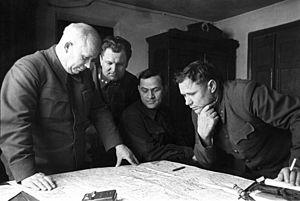
Nikita Sergueïevitch Khrouchtchev, né le 3 avril 1894 à Kalinovka, dans l'Empire russe, et mort le 11 septembre 1971 à Moscou, est un homme d'État soviétique qui dirigea l'URSS durant une partie de la guerre froide. Il fut premier secrétaire du Parti communiste de l'Union soviétique de 1953 à 1964 et président du conseil des ministres de 1958 à 1964. Khrouchtchev joua un rôle important dans le processus de déstalinisation, dans le développement du programme spatial soviétique et dans la mise en place de réformes relativement « libérales » en politique intérieure. Les autres dirigeants du parti s'arrangèrent pour l'écarter du pouvoir en 1964 et il fut remplacé par Léonid Brejnev au poste de premier secrétaire et par Alexis Kossyguine à celui de président du conseil des ministres.